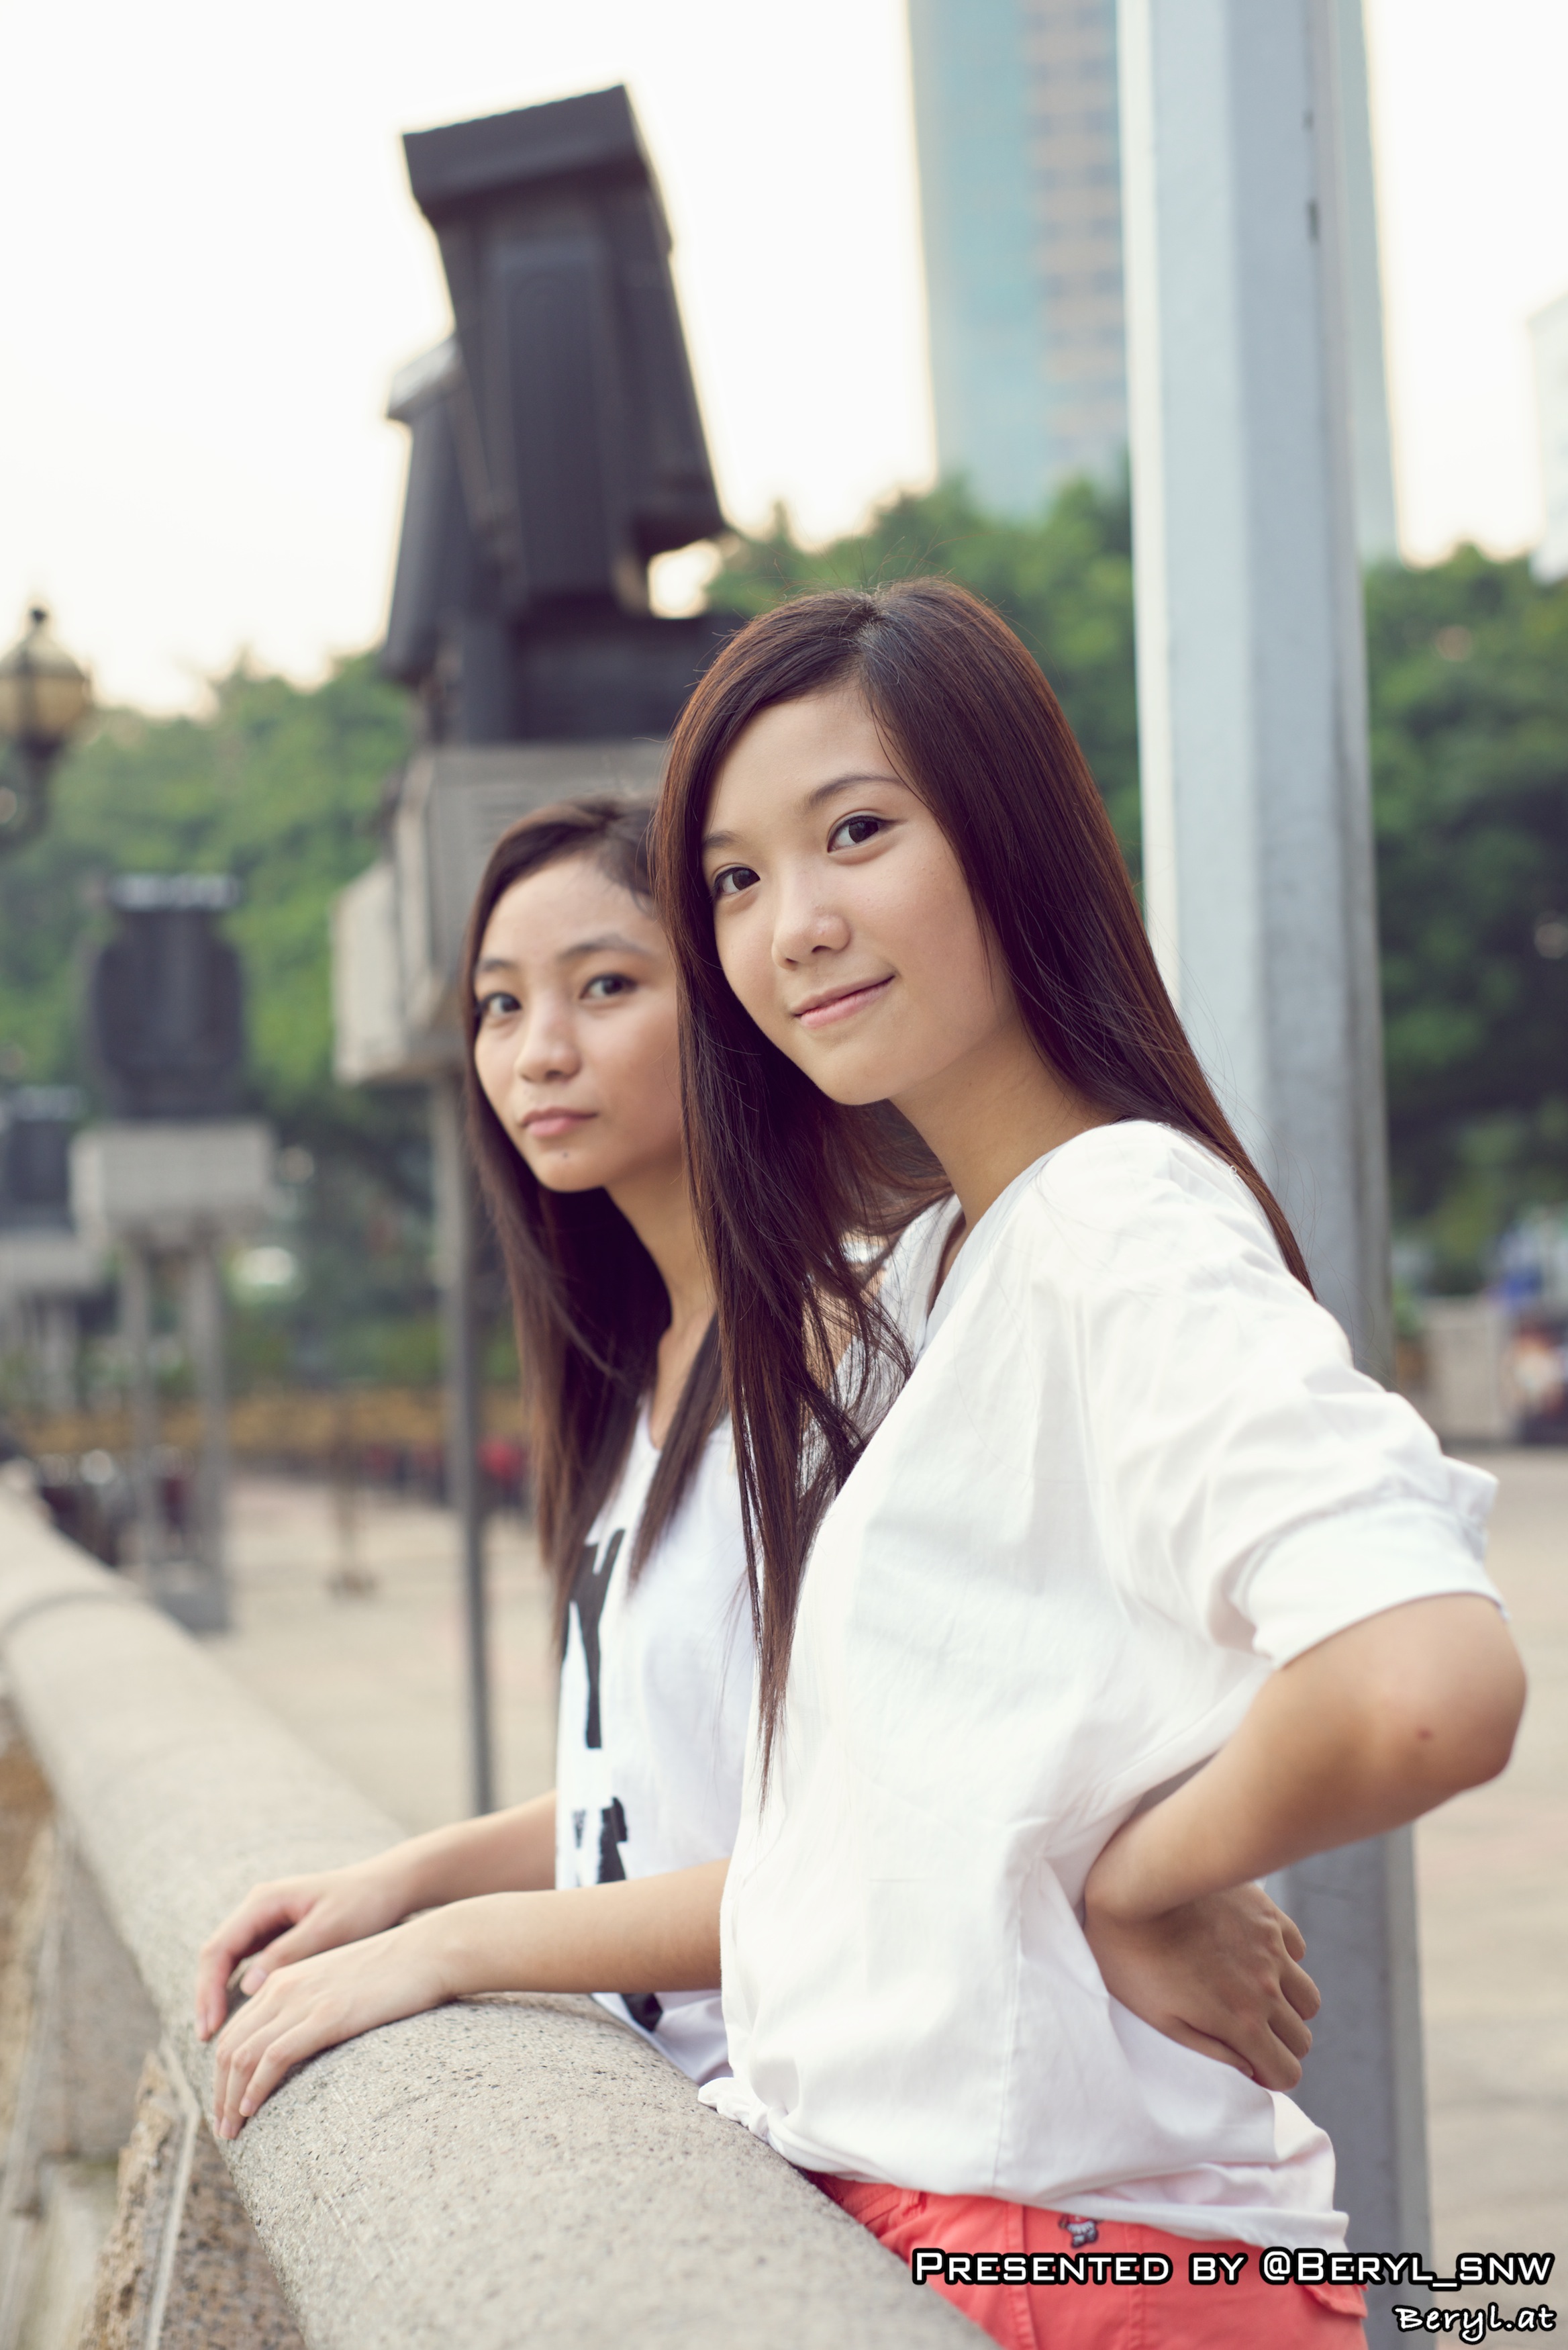
person, girl, photography, portrait, model, autumn, student, fashion, lady, long hair, girls, dress, photograph, beauty, canton, school, highschool, abdomen, photo shoot, portrait photography